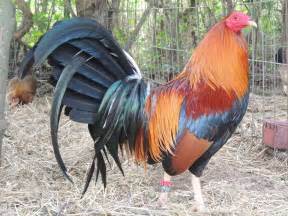
Label: gallina